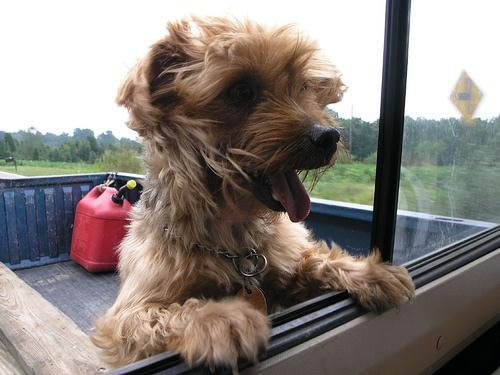
A furry brown dog with his paws on a ledge of a deck.
A dog sitting in the bed of a truck looking through the window.
A little dog peers into the cab of a pick up truck from the rear.
a furry dog looking into a window with his tongue sticking out
A small brown dog sits in the back of the truck, looking into the cab window.